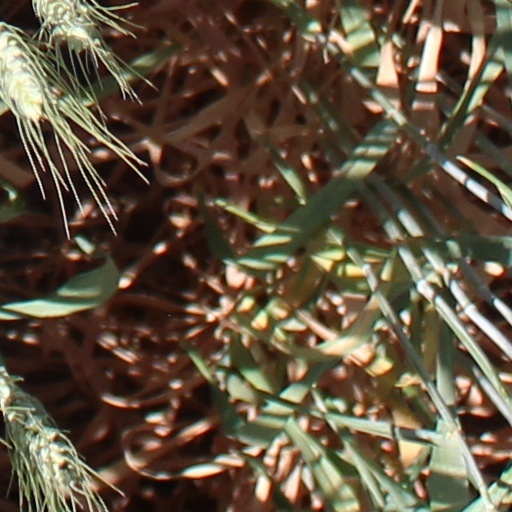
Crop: wheat